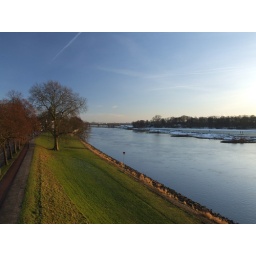
The ijssel river from the rail bridge in Deventer.